Claude Gouffier

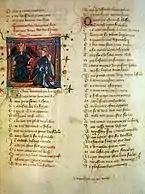
"Roman de la Rose", a 15th-century manuscript from the Gouffier's collection, Czartoryski Museum.

Gouffier's official title was Grand Écuyer de France, or Master of the King's Stables, to Henri II, although his life's main vocation seems to have been the collection of books and unusual objects. He was said by Charles Isaac Elton to be ""a collector of an essentially modern type. He bought autographs and historical portraits, as well as rare MSS. and good specimens of printing, and was careful to have his books well clothed in the fashionable painted binding.""